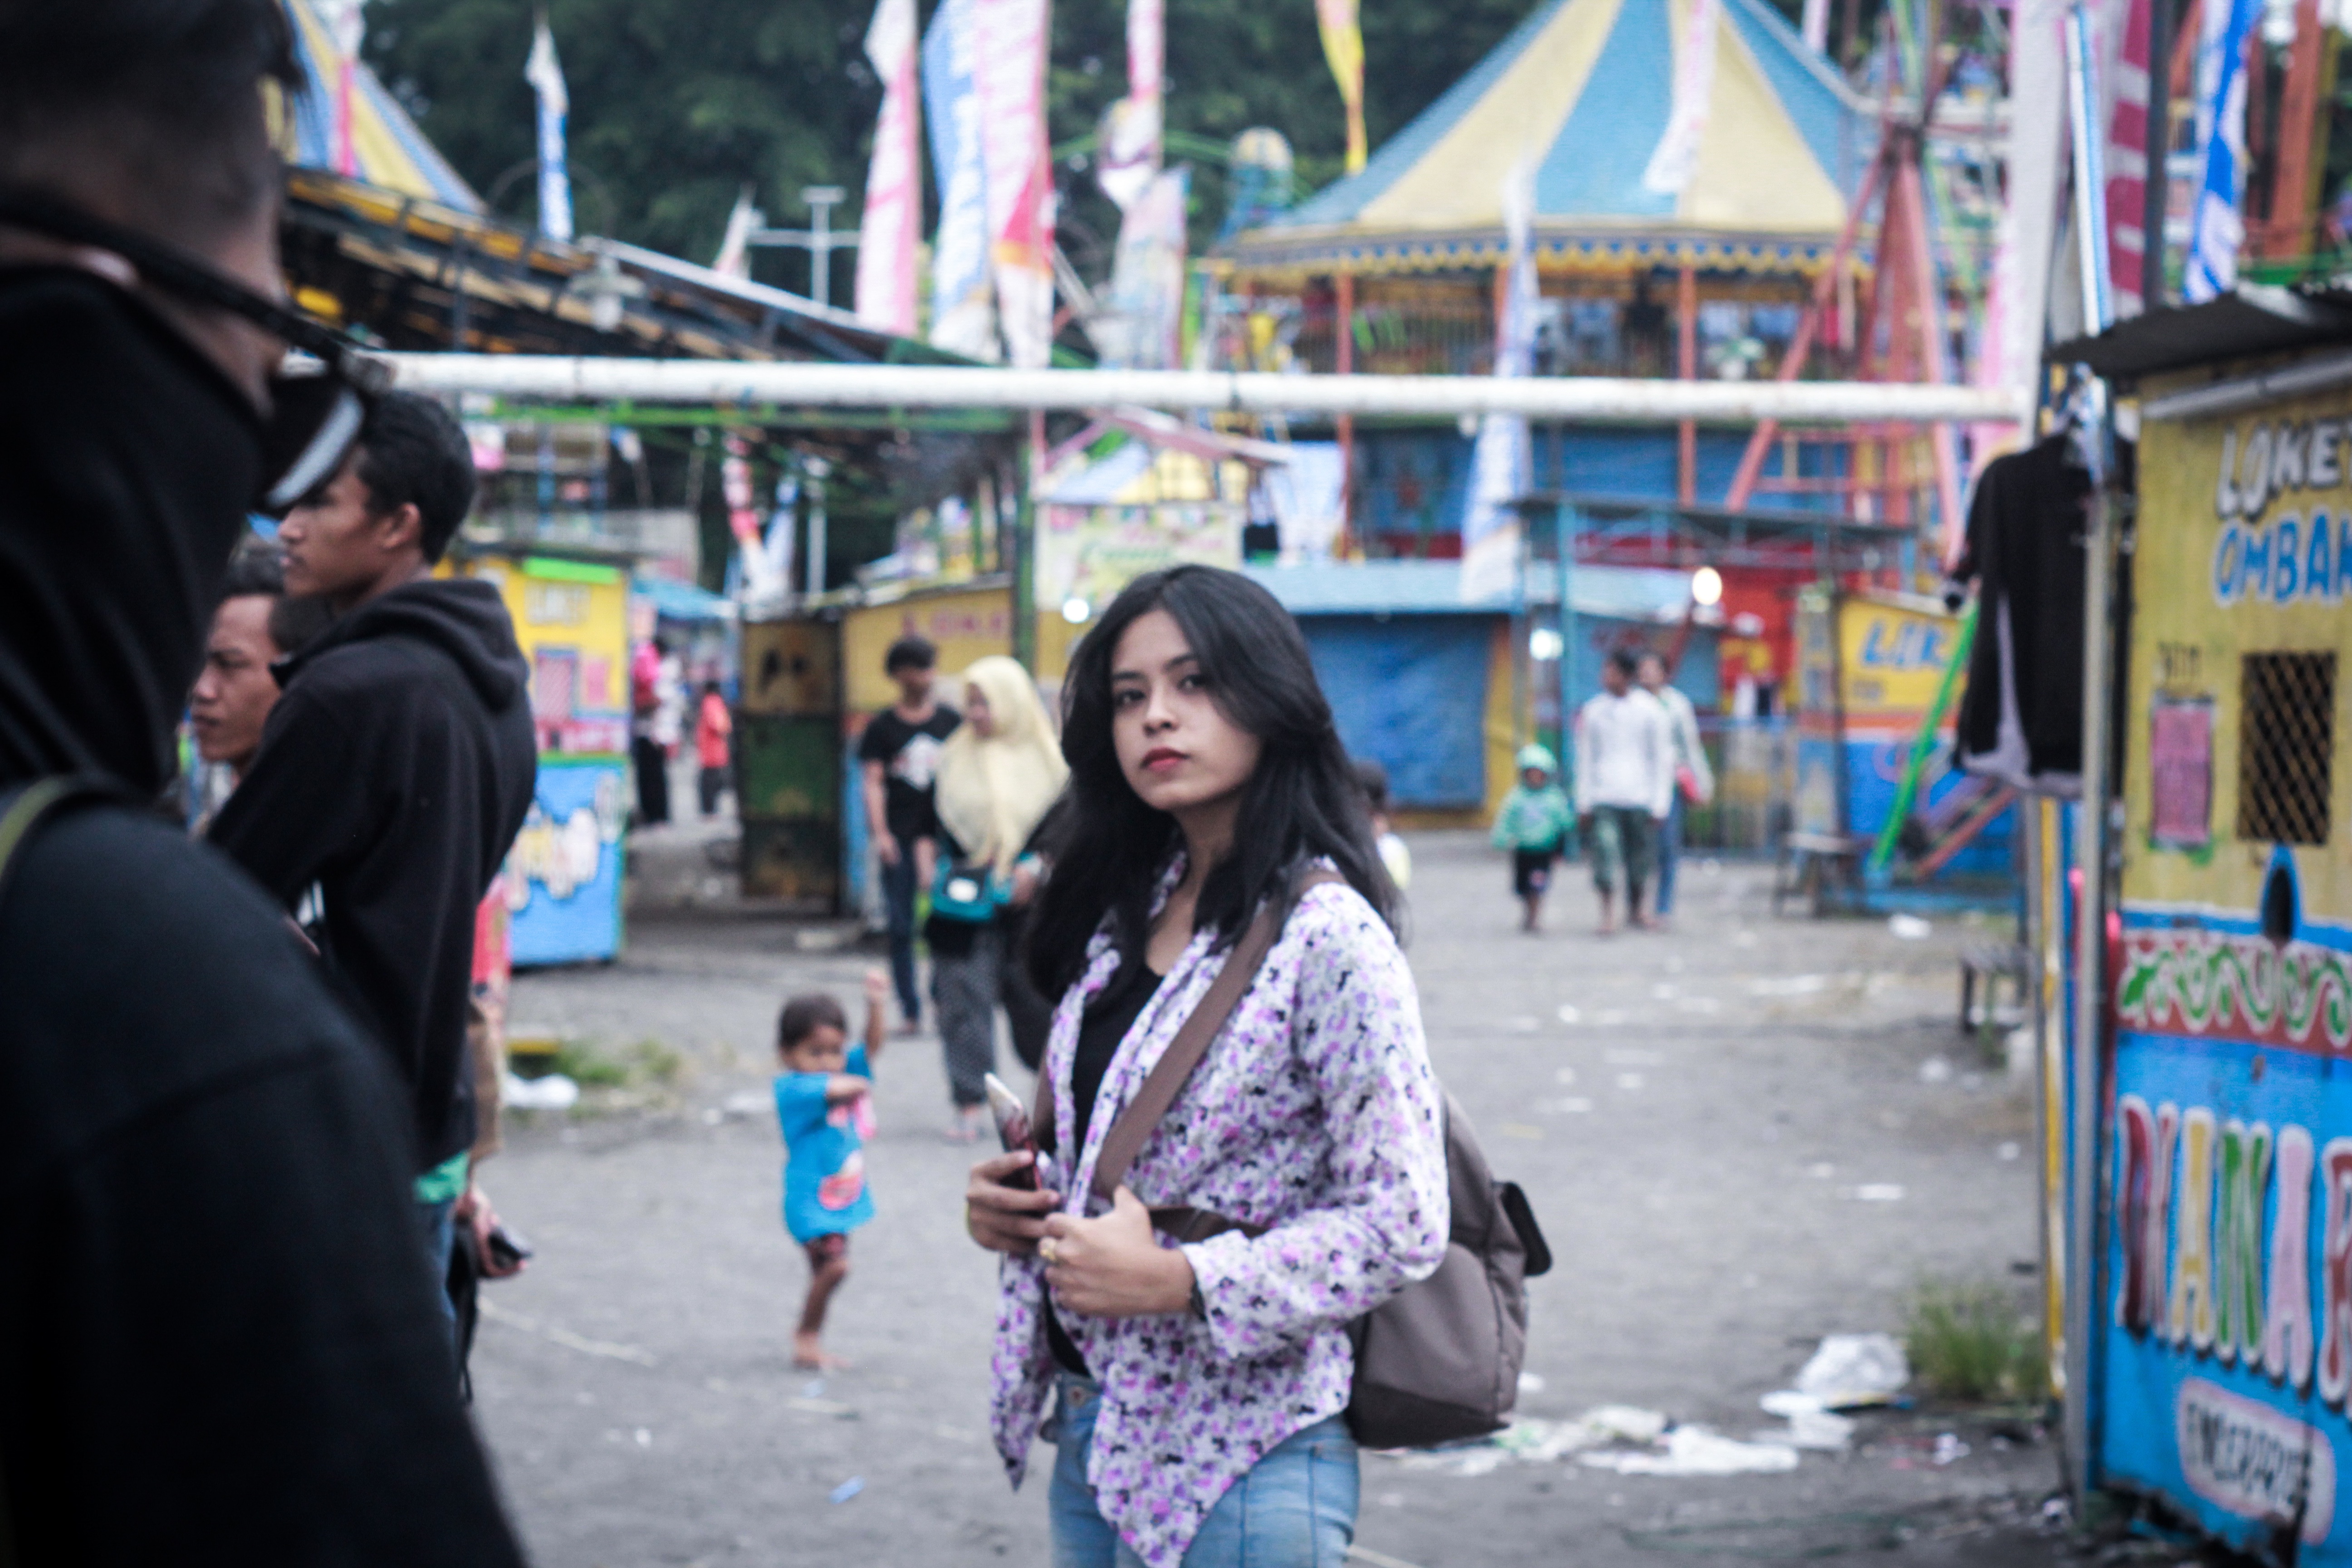
pedestrian, road, street, city, crowd, market, tourism, public space, infrastructure, snapshot, fair, human settlement